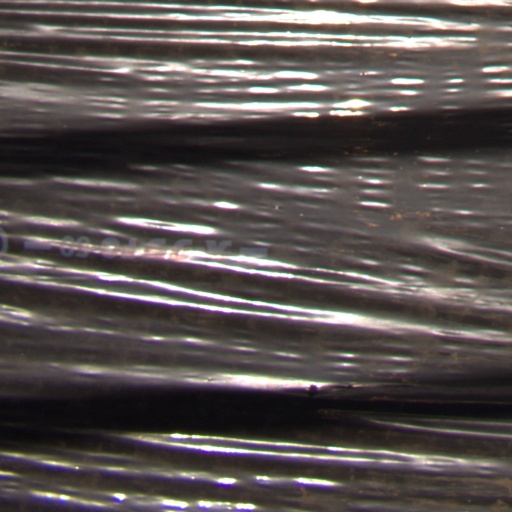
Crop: Jerusalem artichoke